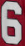
Number: 6